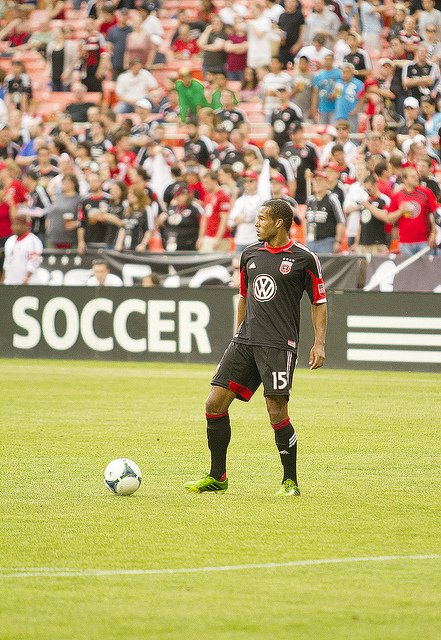
một người đàn ông đang đứng cạnh quả bóng ở trên sân